Oscar Wilde

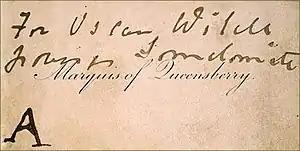
The Marquess of Queensberry's calling card with the handwritten offending inscription "For Oscar Wilde posing ". The card was marked as exhibit 'A' in Wilde's libel action.

Wilde, having tired of journalism, had been busy setting out his aesthetic ideas more fully in a series of longer prose pieces which were published in the major literary-intellectual journals of the day. In January 1889, "The Decay of Lying: A Dialogue" appeared in "The Nineteenth Century", and "Pen, Pencil and Poison", a satirical biography of Thomas Griffiths Wainewright, in "The Fortnightly Review", edited by Wilde's friend Frank Harris. Two of Wilde's four writings on aesthetics are dialogues: though Wilde had evolved professionally from lecturer to writer, he retained an oral tradition of sorts. Having always excelled as a wit and raconteur, he often composed by assembling phrases, "bons mots" and witticisms into a longer, cohesive work.